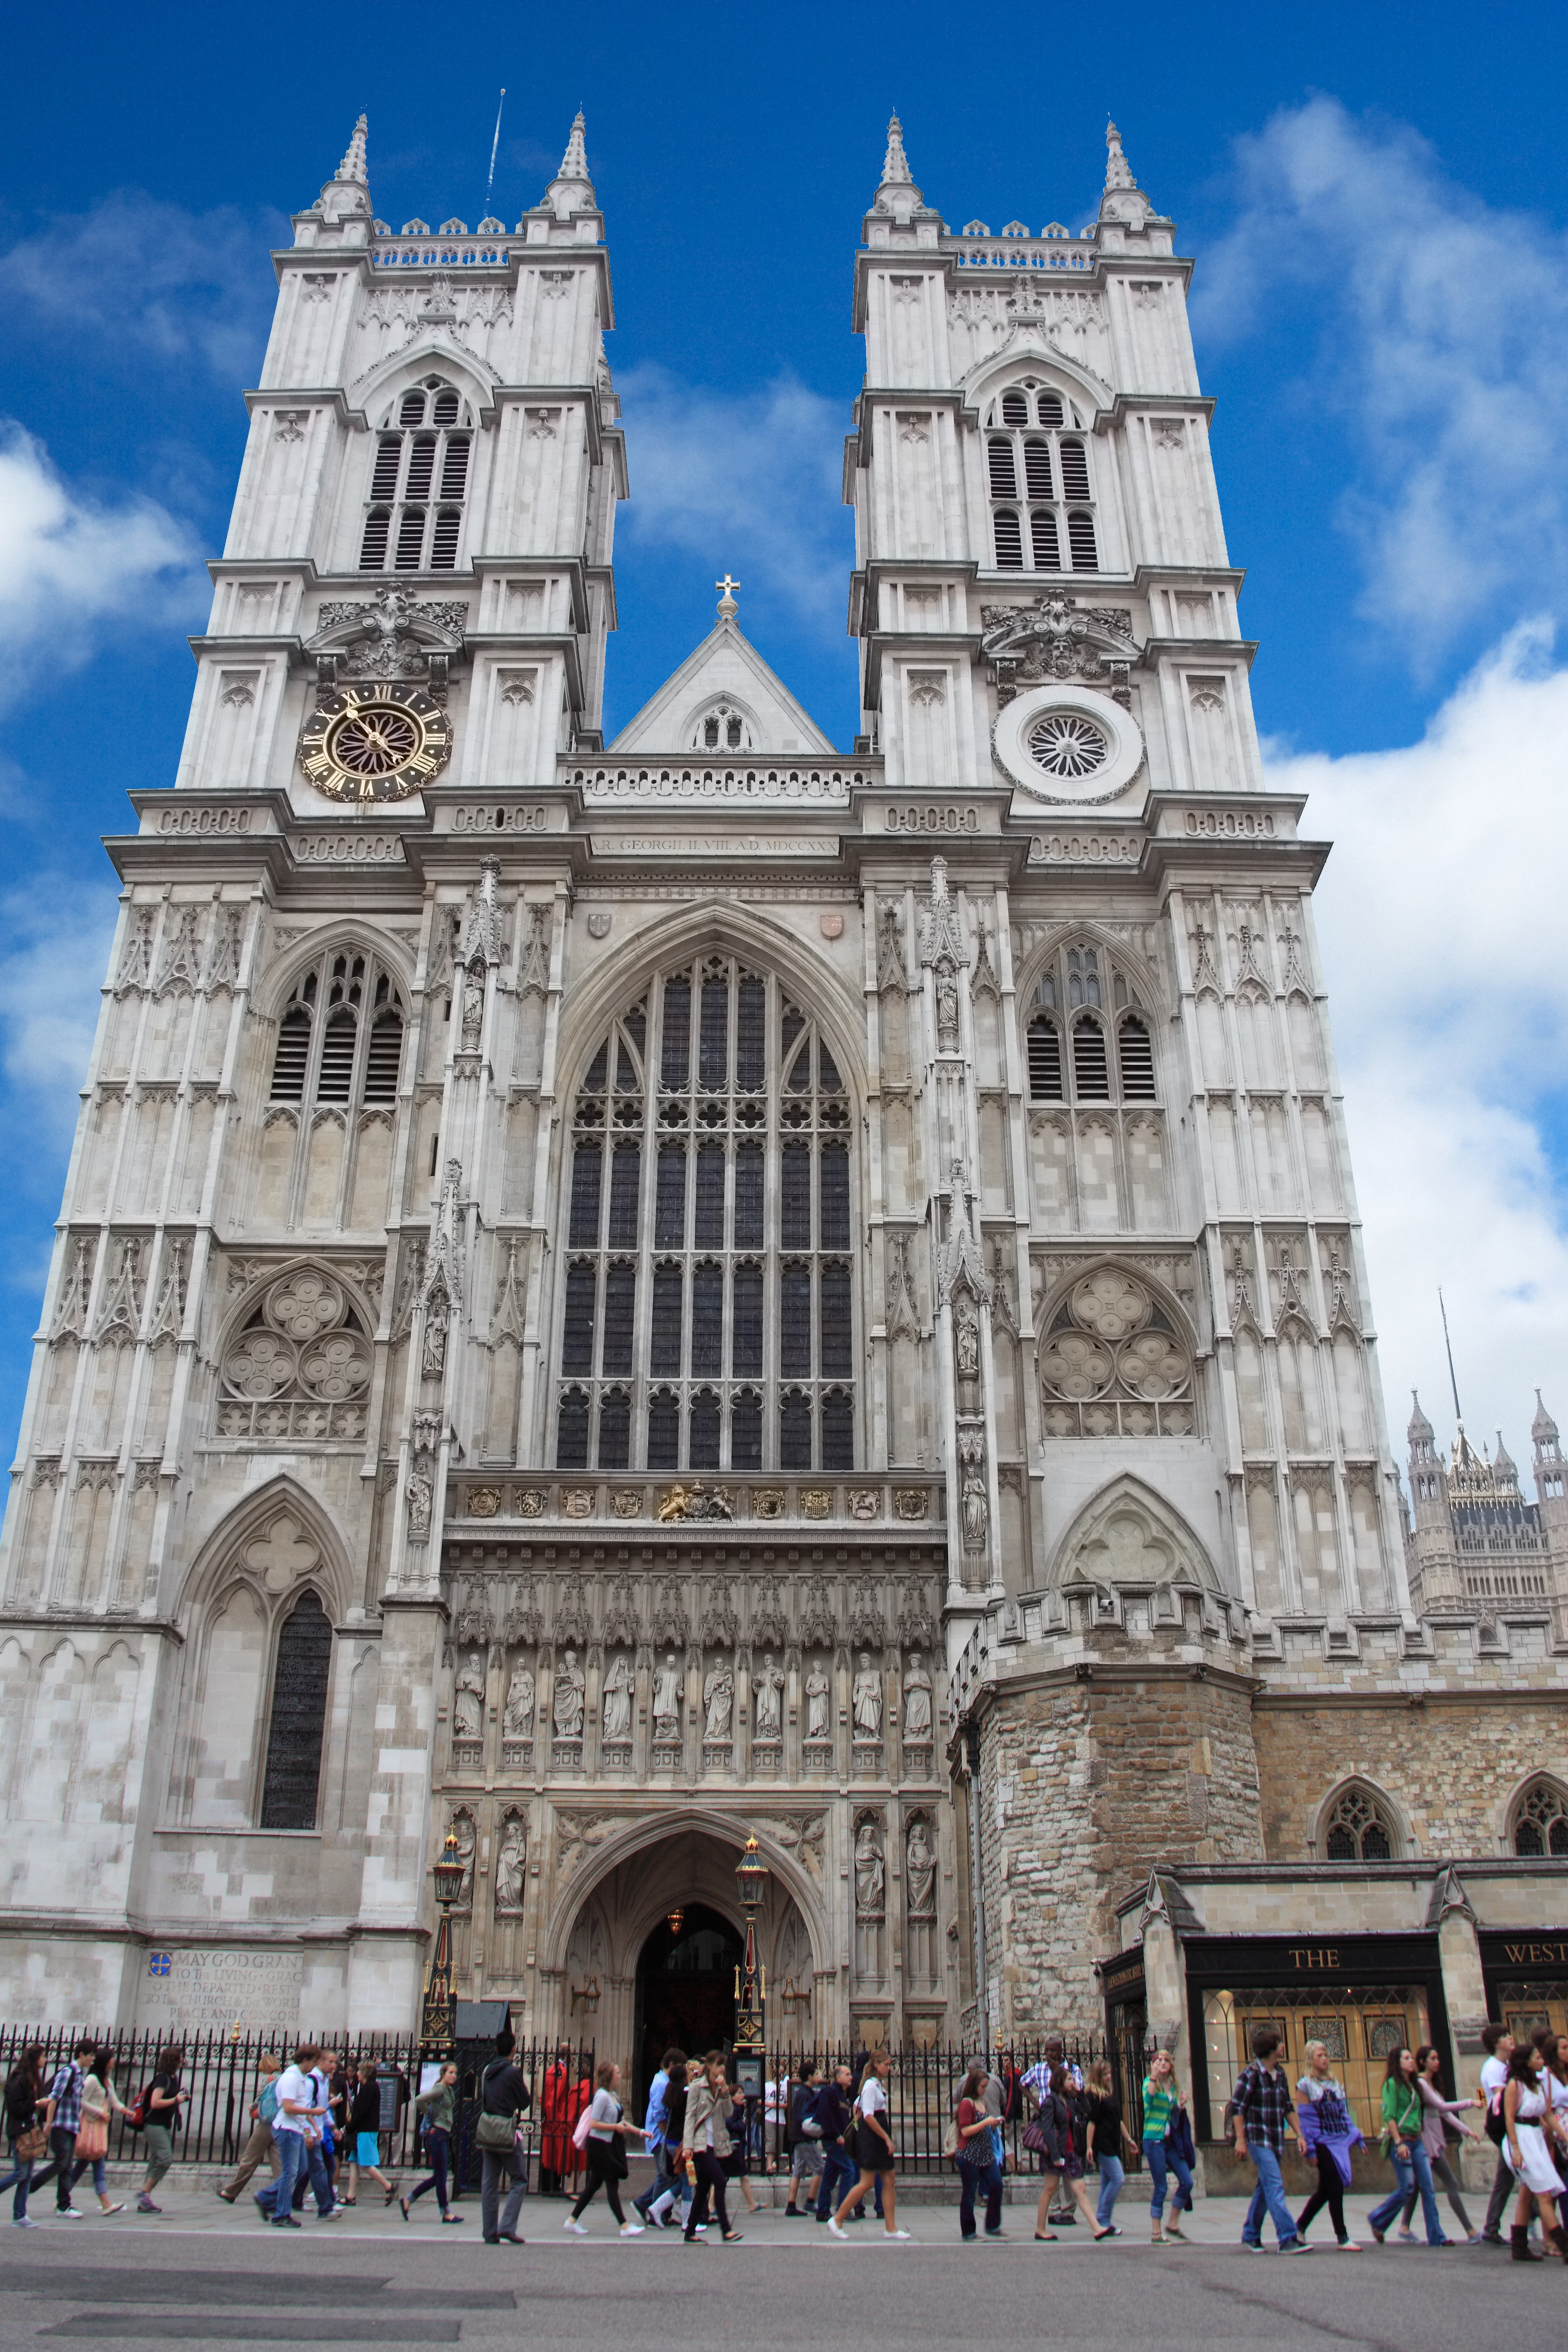
architecture, building, old, city, tower, religion, landmark, facade, church, cathedral, historic, gothic, place of worship, england, london, famous, abbey, heritage, unesco, britain, westminster, basilica, gothic architecture, tours, historic site